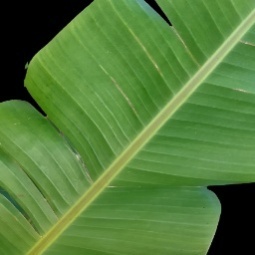
Label: Healthy